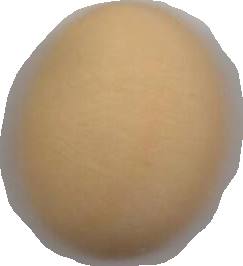
Variety: Dega